Vickers F.B.14

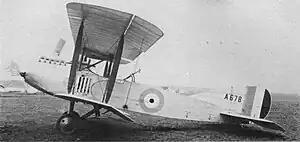

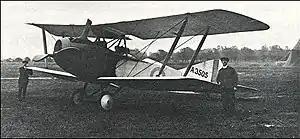

The Vickers F.B.14 was a British two-seat fighter/reconnaissance biplane designed and built by Vickers Limited. About 100 were built for the Royal Flying Corps but saw only limited use as it was designed for a larger engine which was not available when production commenced and it did not meet performance expectations.